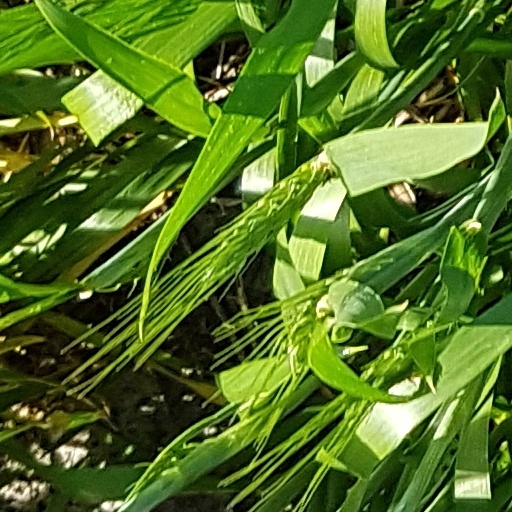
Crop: wheat